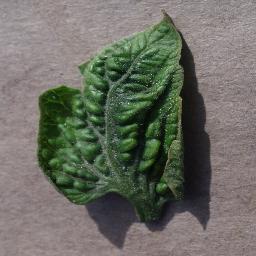
Label: Tomato___Tomato_Yellow_Leaf_Curl_Virus